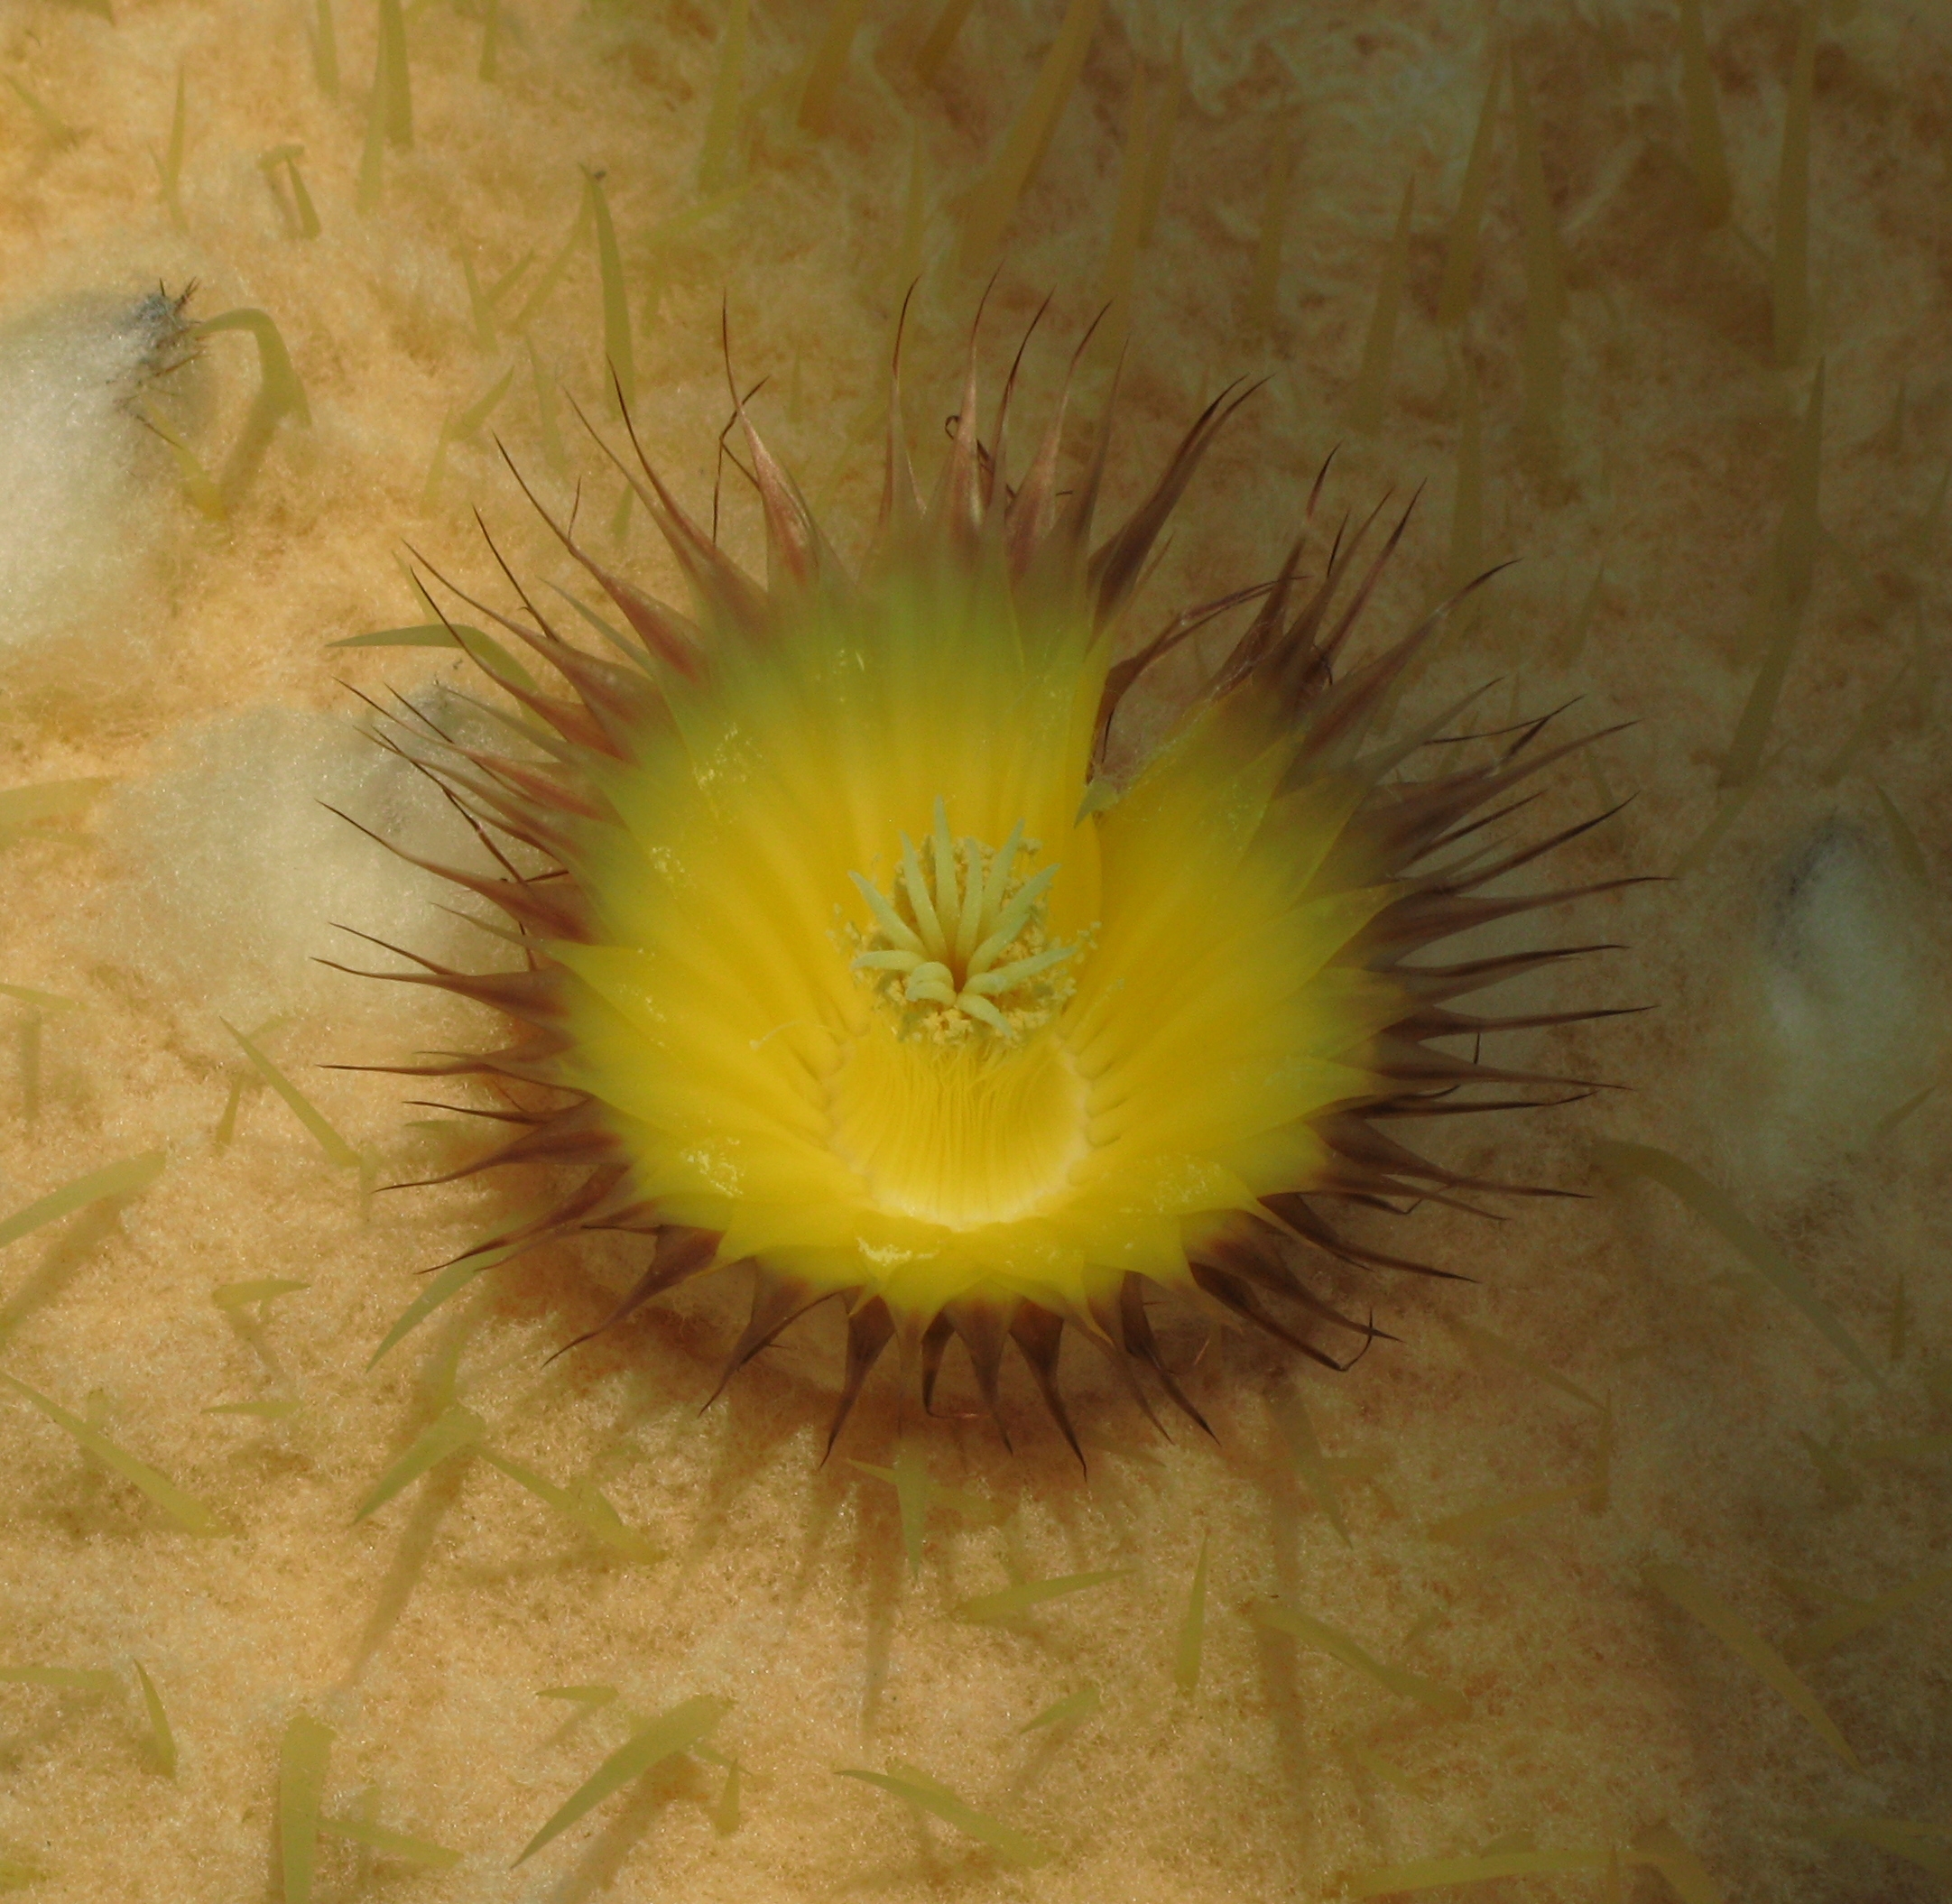
cactus, plant, leaf, flower, petal, high, produce, yellow, flora, close up, hires, hi, res, resolution, g7, macro photography, flowering plant, echinocactus, grusonii, taxonomy binomial echinocactusgrusonii, land plant